Holden Commodore (VR)

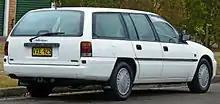
Toyota Lexcen (T3) CSi wagon

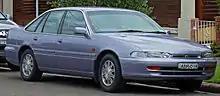
Toyota Lexcen (T3) Newport sedan

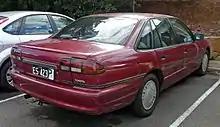
Toyota Lexcen (T3) CSi sedan

The United Australian Automobile Industries (UAAI) joint venture agreement with Toyota Australia first starting with the VN Commodore continued with the VP and VR. The VR Lexcen equivalent was known as the T3 series, and was introduced at or about the same time as the other VR models; featuring subtle styling differences, particularly, the front panels. While the VR badged as a Holden was either first or second in the monthly Australian automotive sales, the Toyota Lexcen sold substantially fewer, as there was an interpretation of the Toyota Lexcen as Japan returning to its copycat roots. This was due to Toyota specifying styling that was in common with the then new "wide body" Camry, while retaining the original Commodore bodywork and interiors. Lexcen sales were still quite low, also another factor in this is Holden restricted Toyota in the number of Lexcens it was to provide to them. The number of technical service bulletins, recalls and customer service exercises on Holden-supplied Lexcens exceeds typical Toyota exercises on Toyota built vehicles in the era by more than five to one.